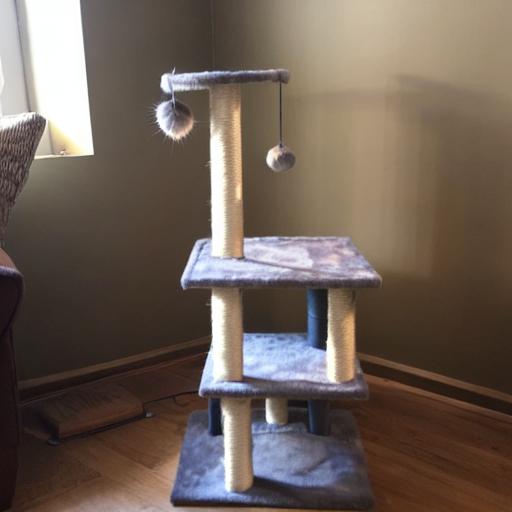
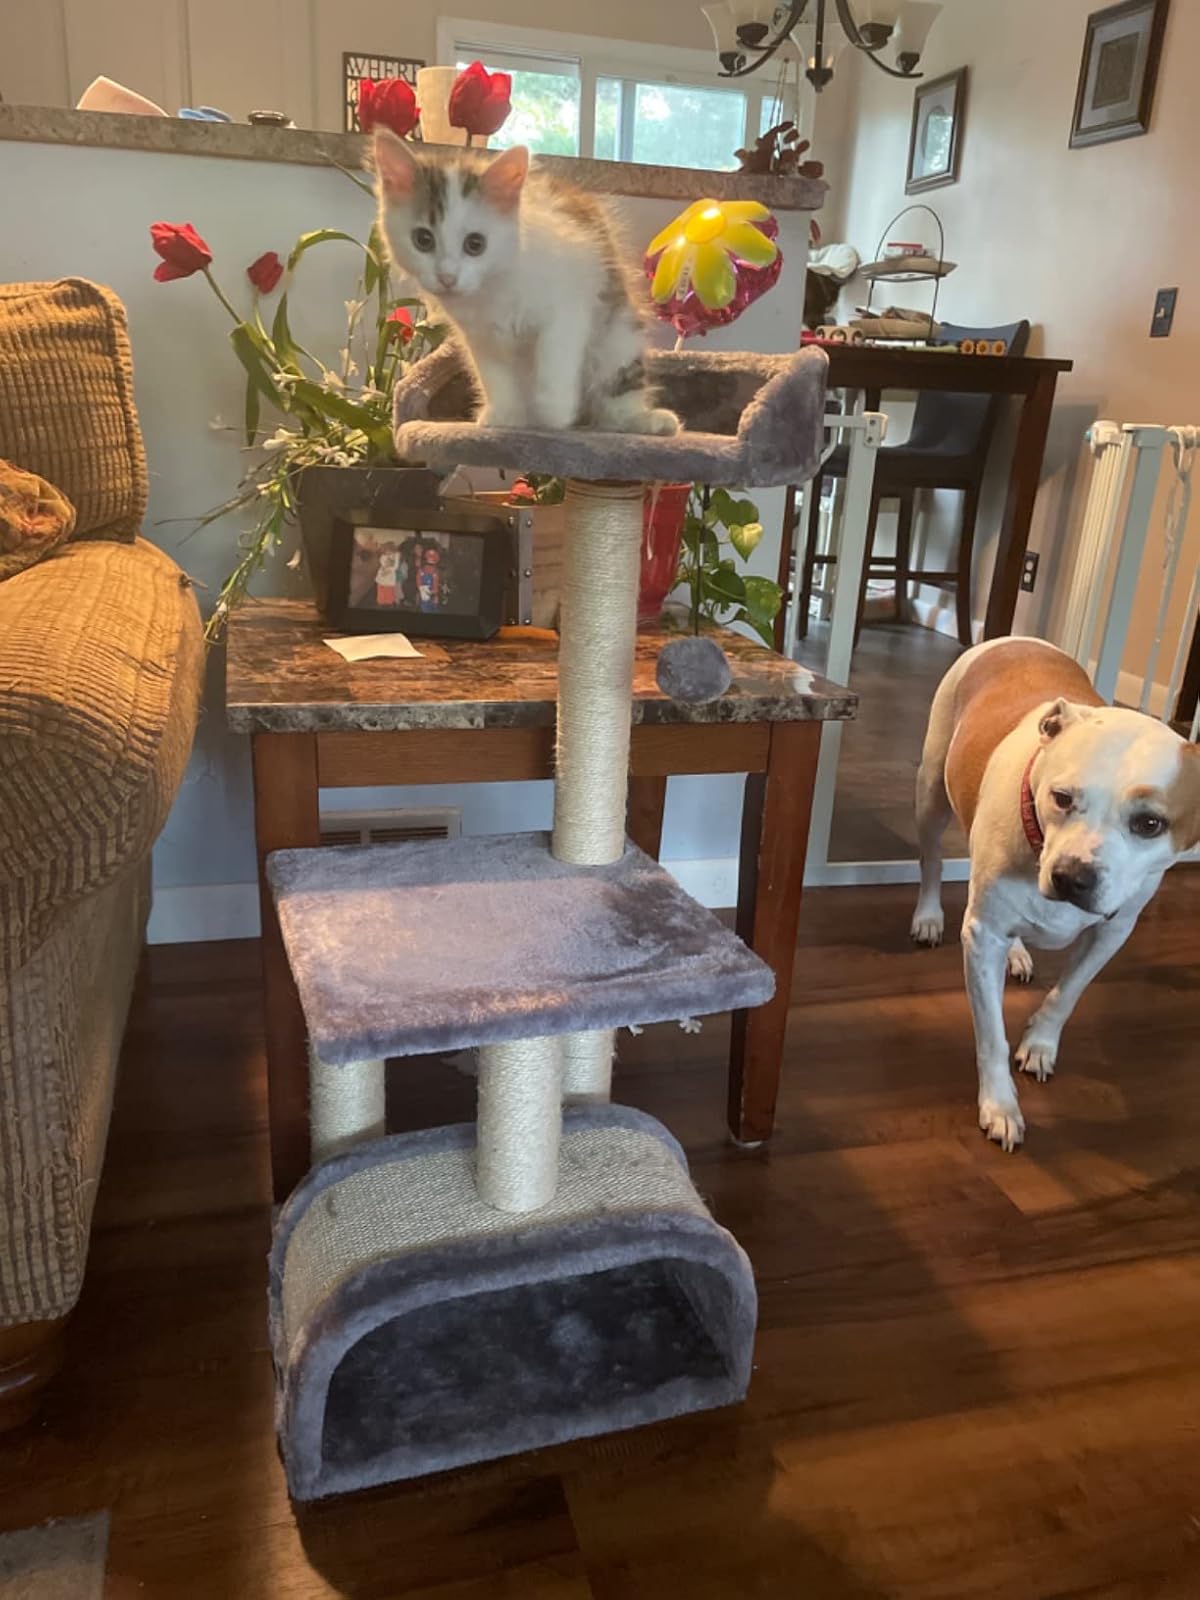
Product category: items_cat tree
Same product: no